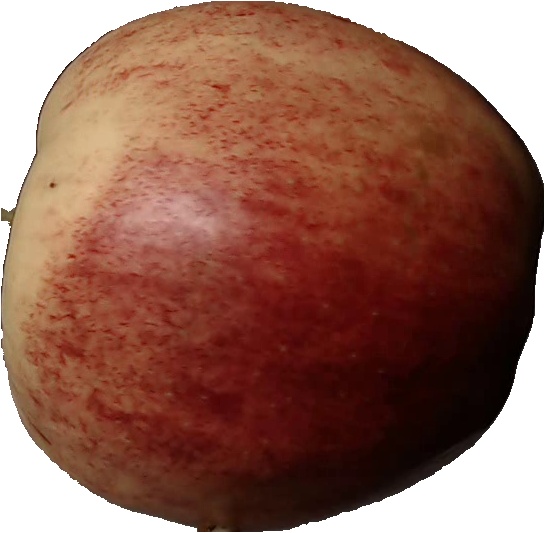
Label: apple_red_3